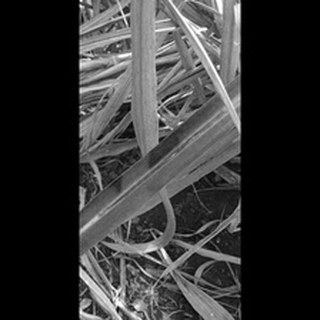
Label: sugarcane_red_rot